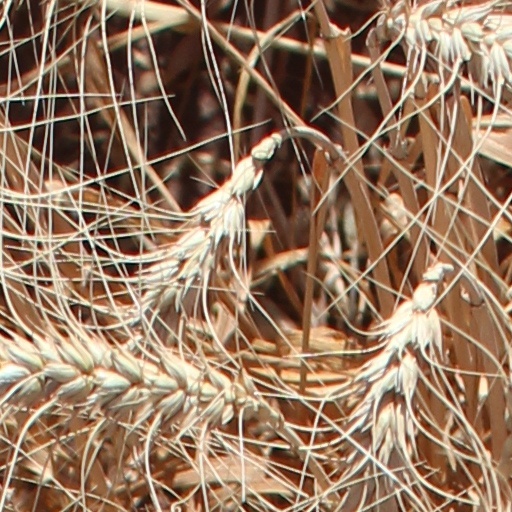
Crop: wheat